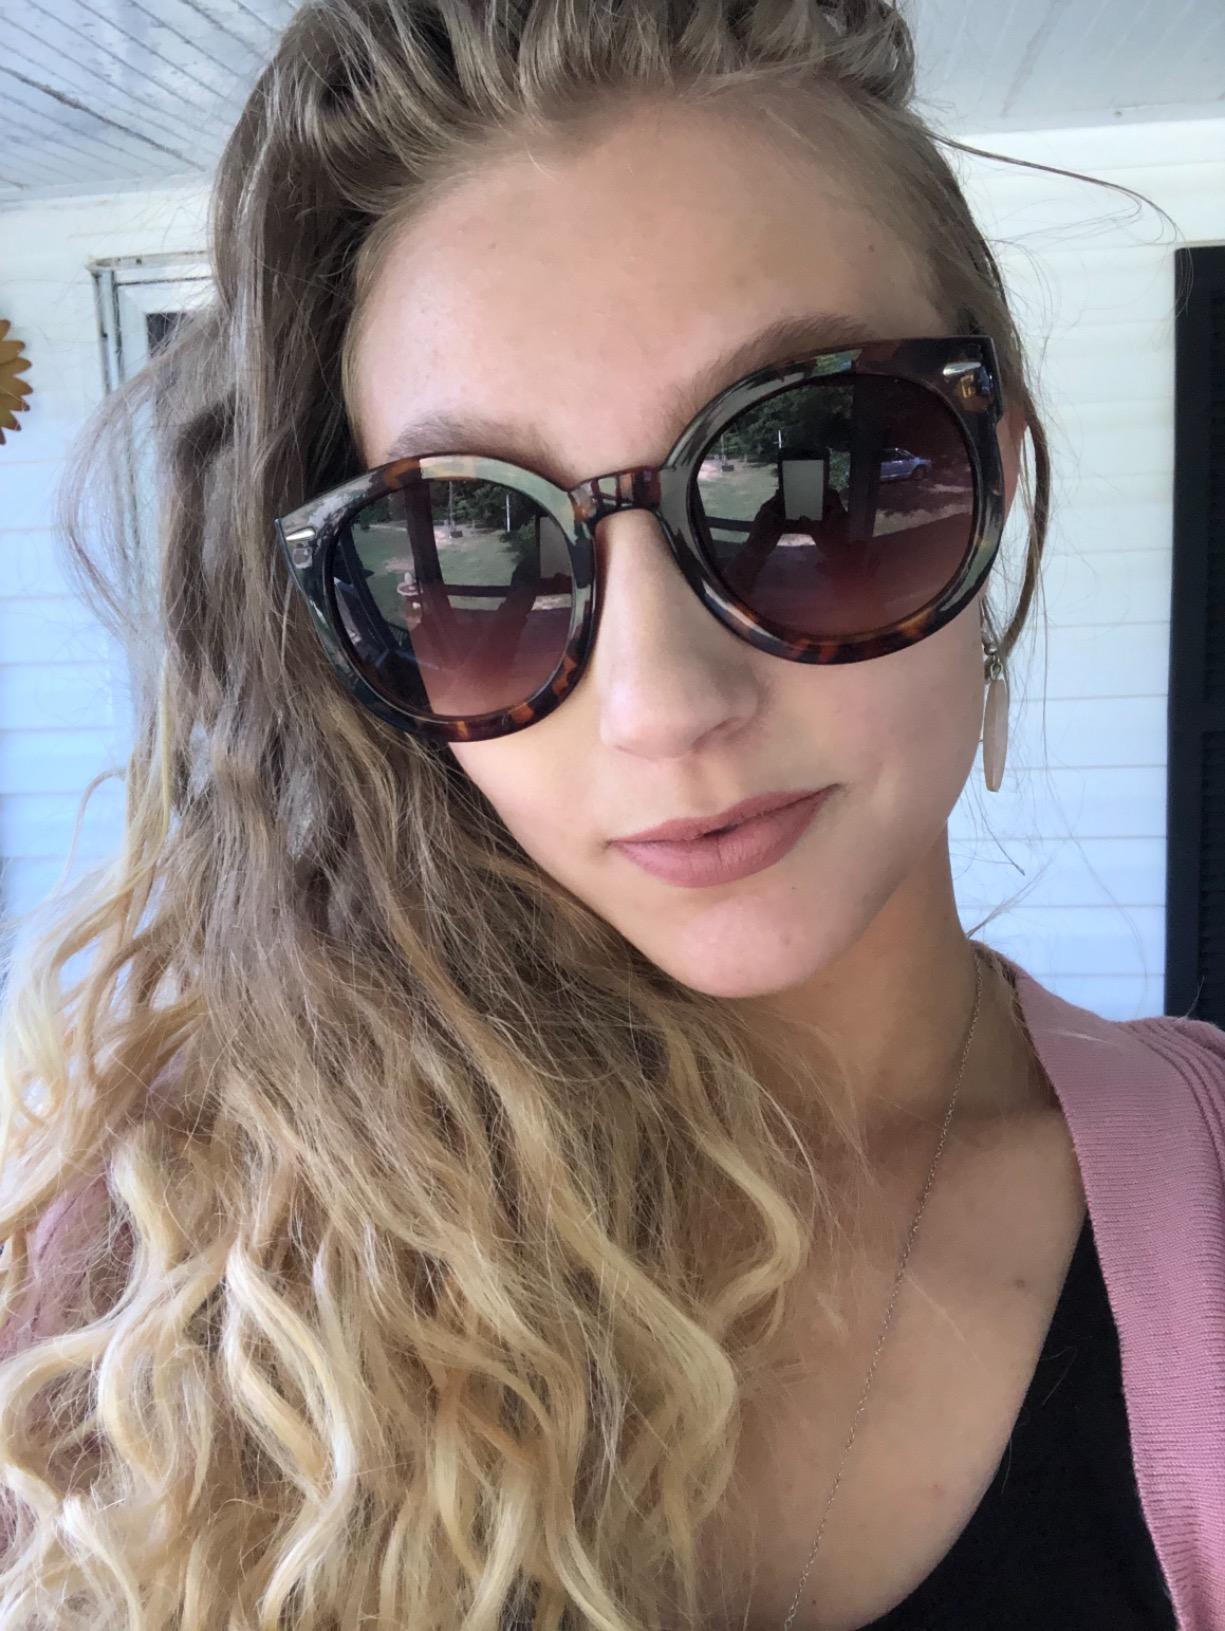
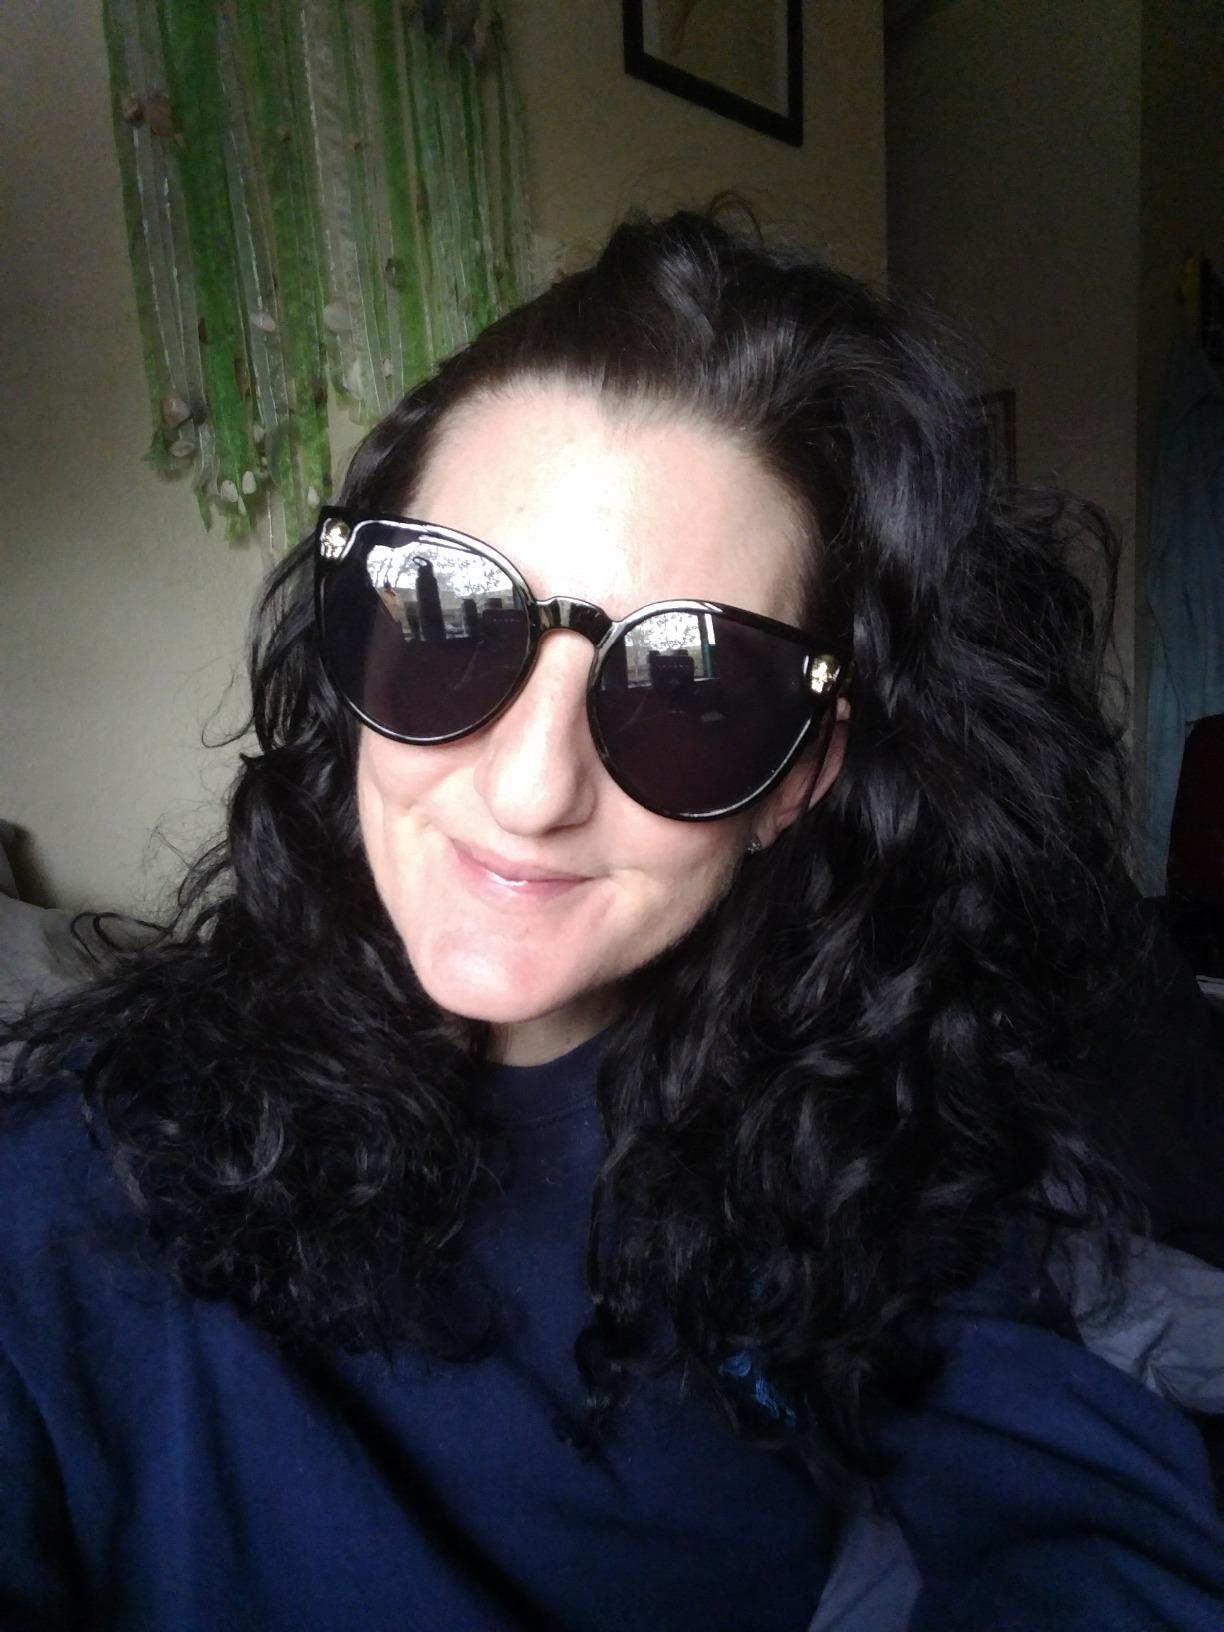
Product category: accessories_sunglasses
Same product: no